Metallic fiber

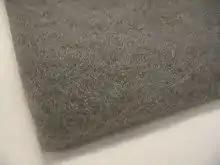

Non-wovens or felts can be produced with metal fibers, just like with traditional textile fibers. In a very limited number of cases, needle punching can be applied to entangle the fibers and obtain needle-punched felt.